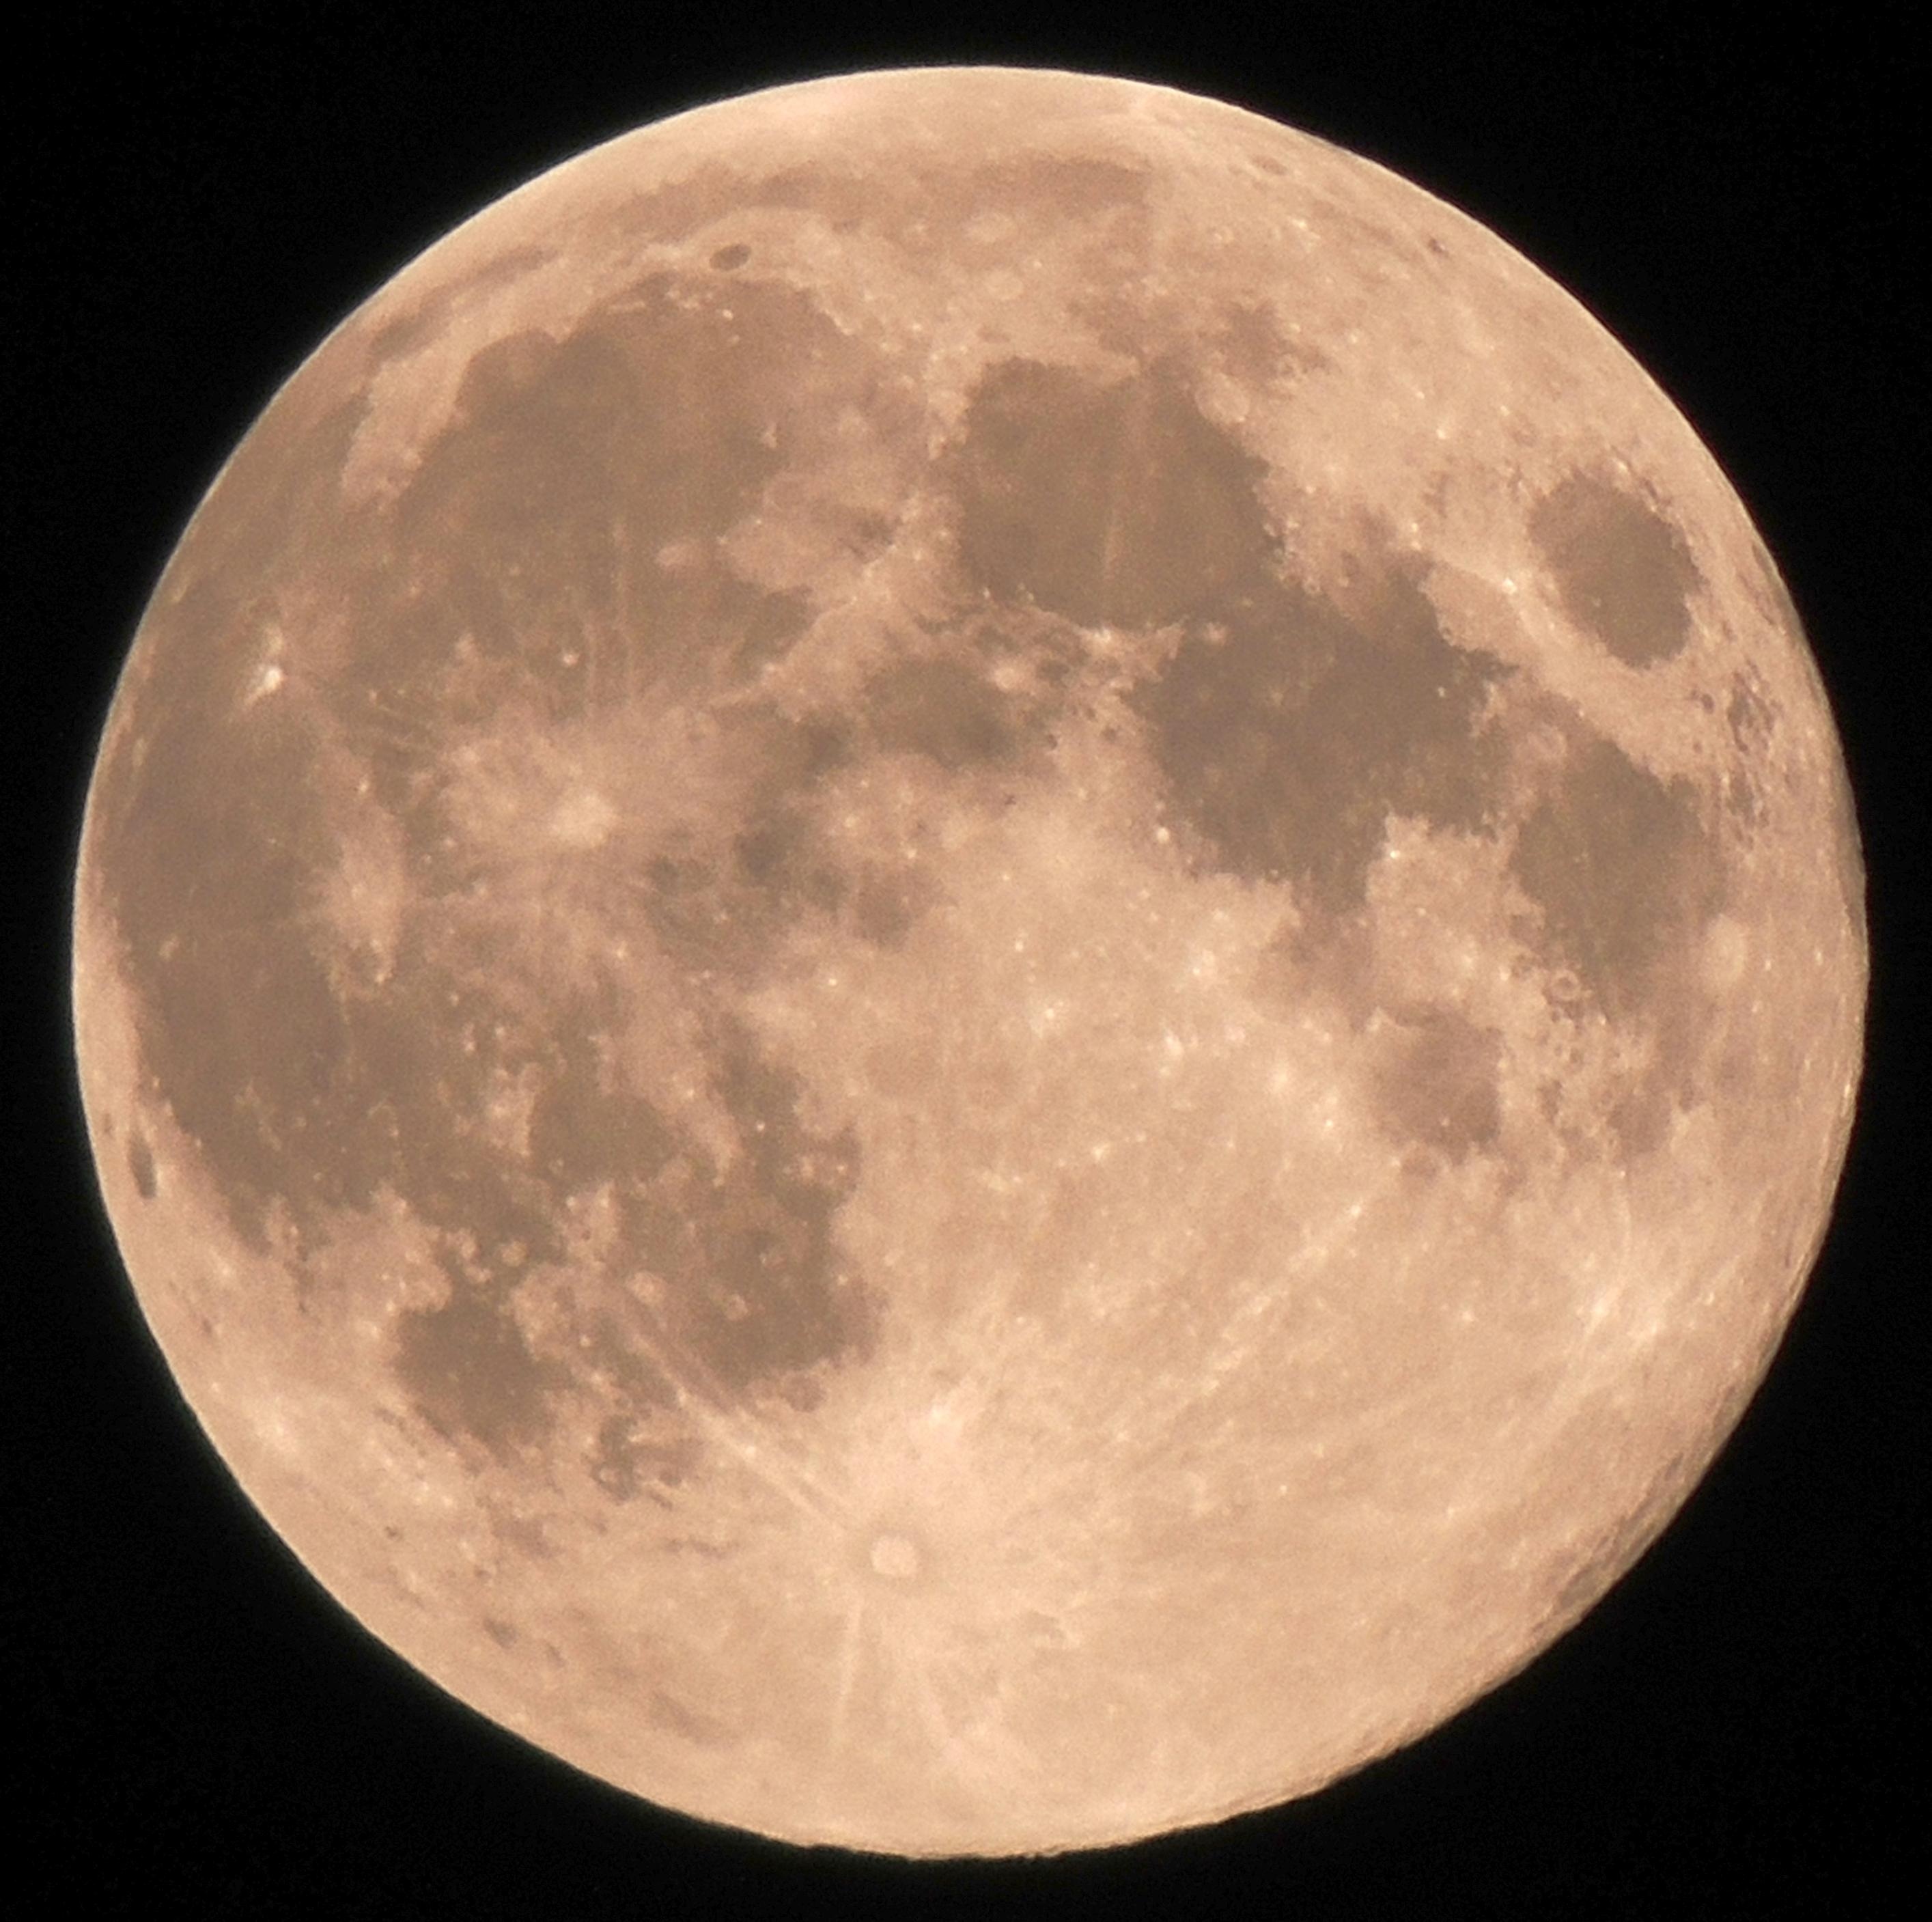
atmosphere, moon, full moon, astronomy, lunar landscape, moon craters, astronomical object, celestial event